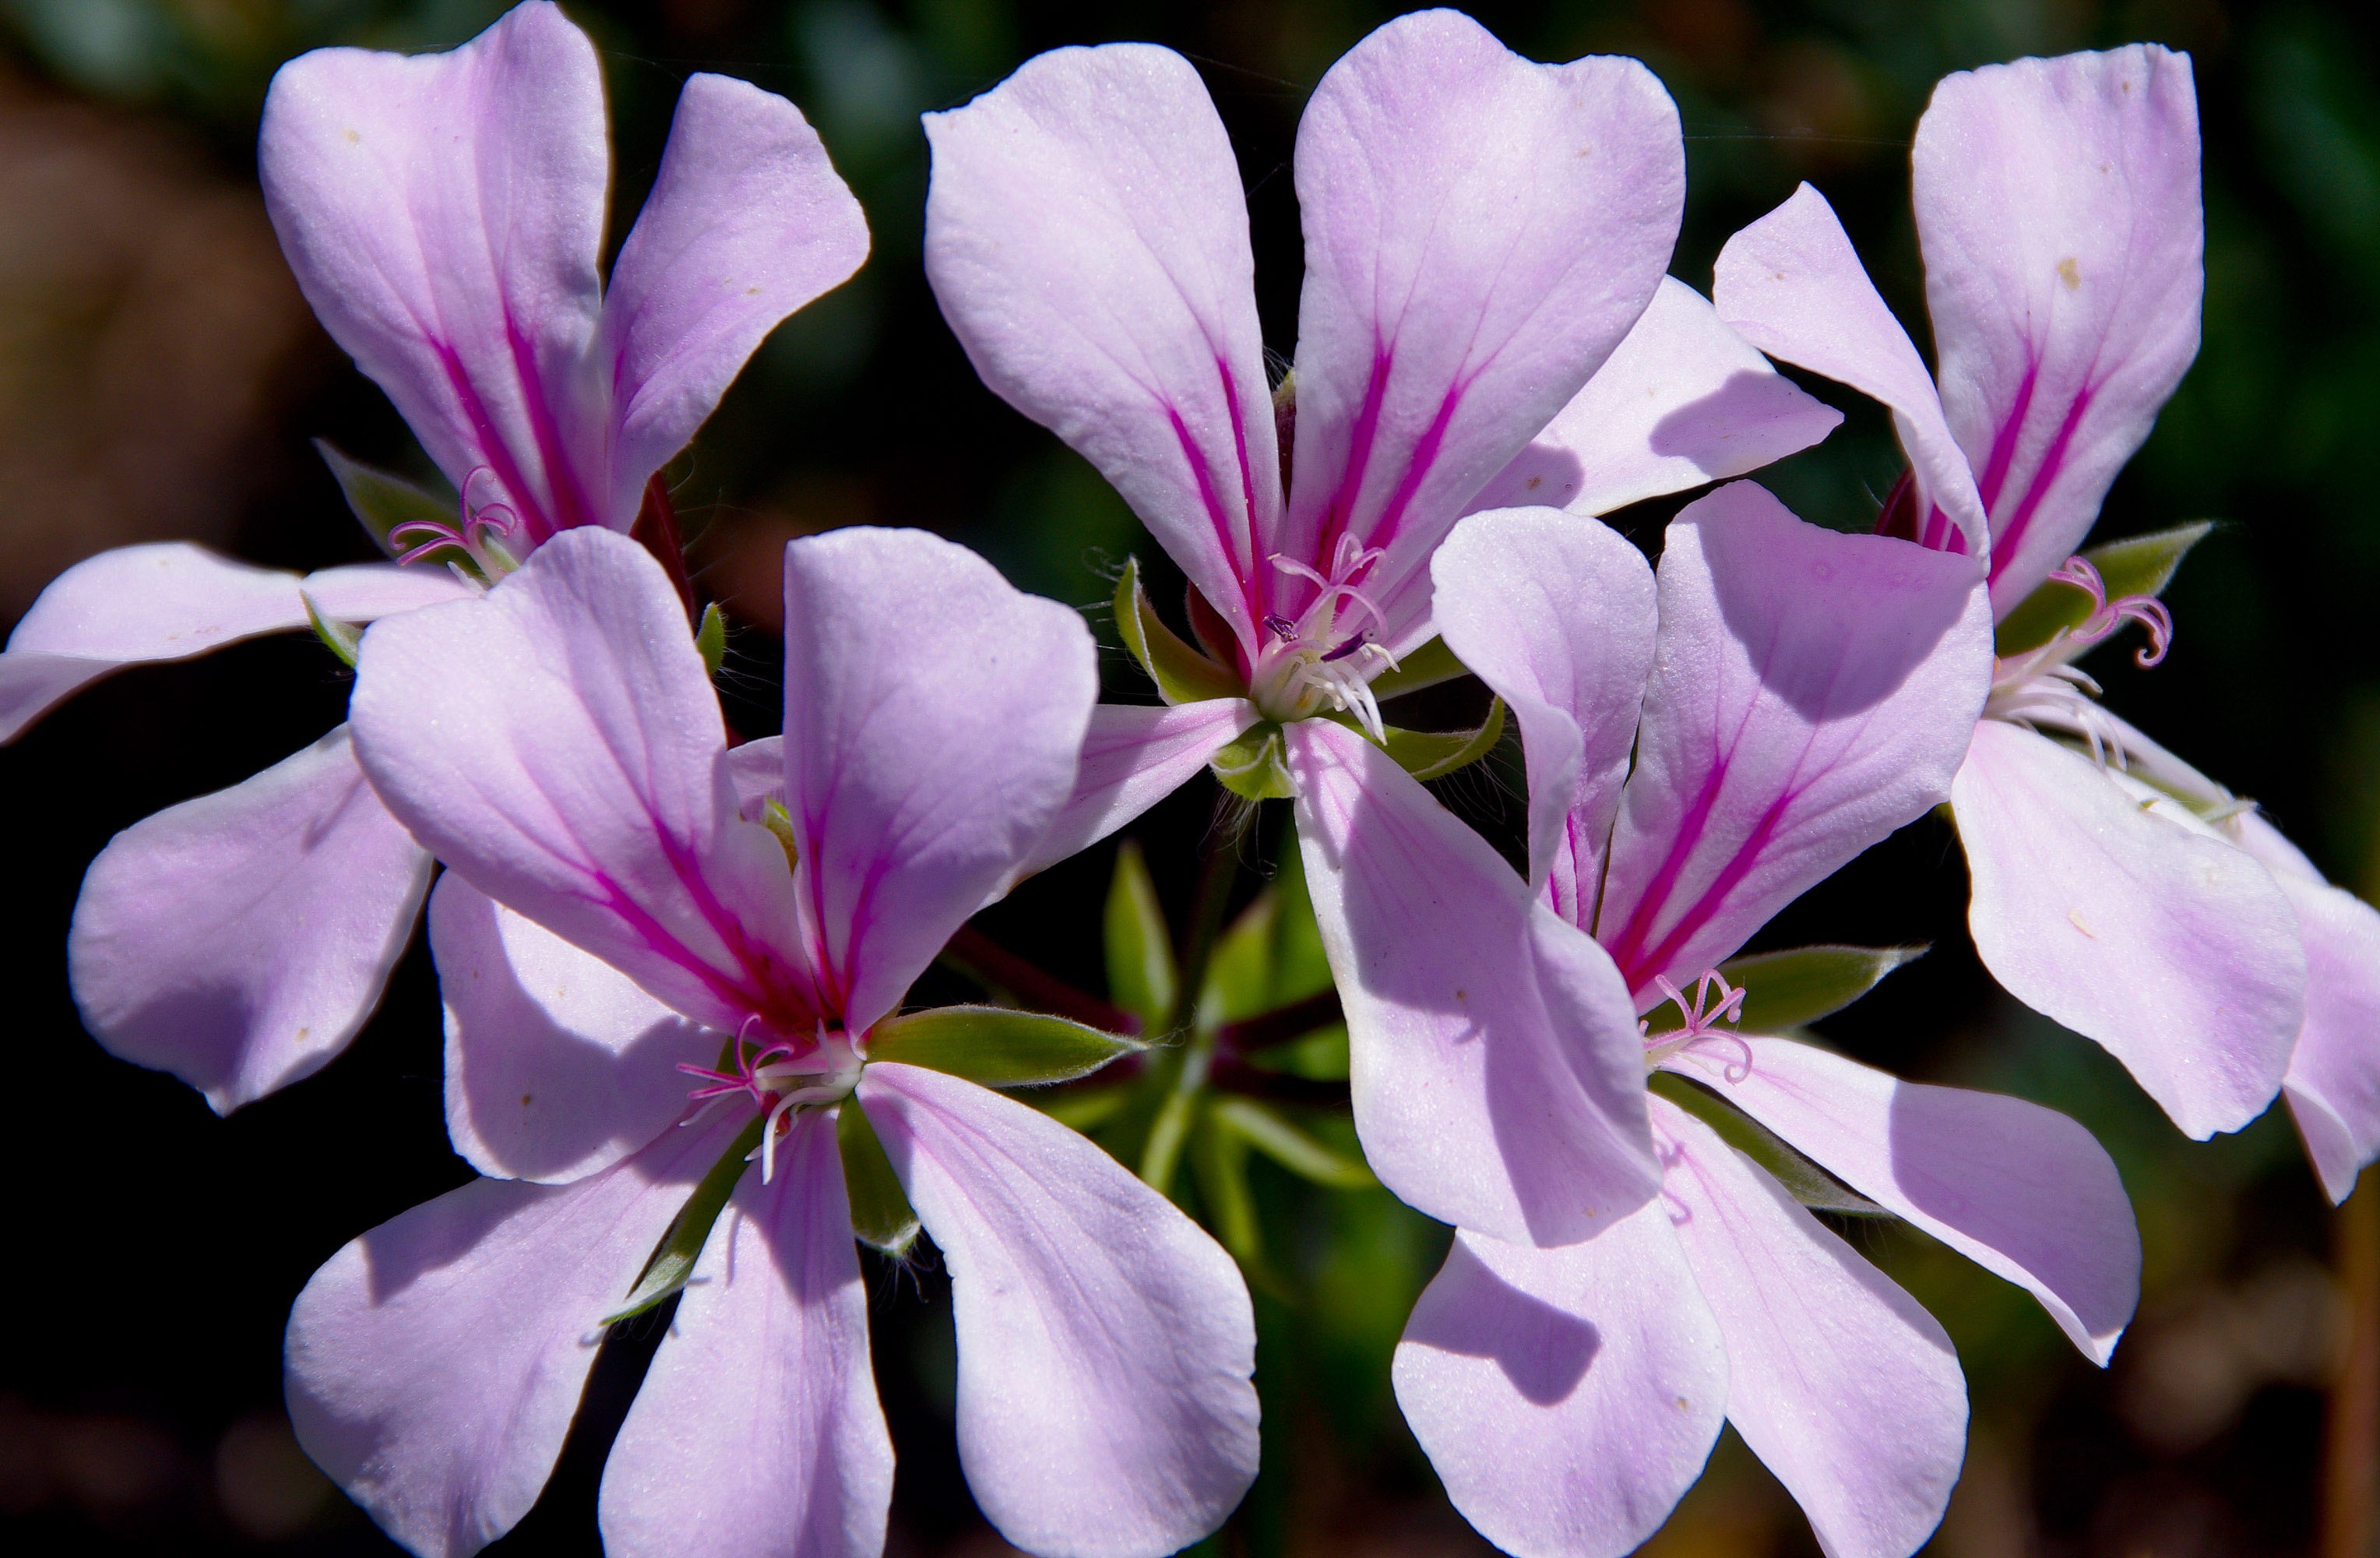
blossom, plant, flower, petal, red, botany, garden, pink, flora, lavender, wildflower, flowers, geranium, pastel, shrub, blooms, macro photography, pale, flowering plant, crane's bill, land plant